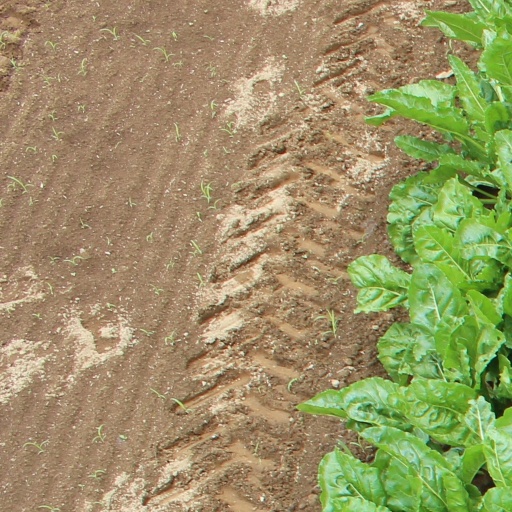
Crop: sugar beet